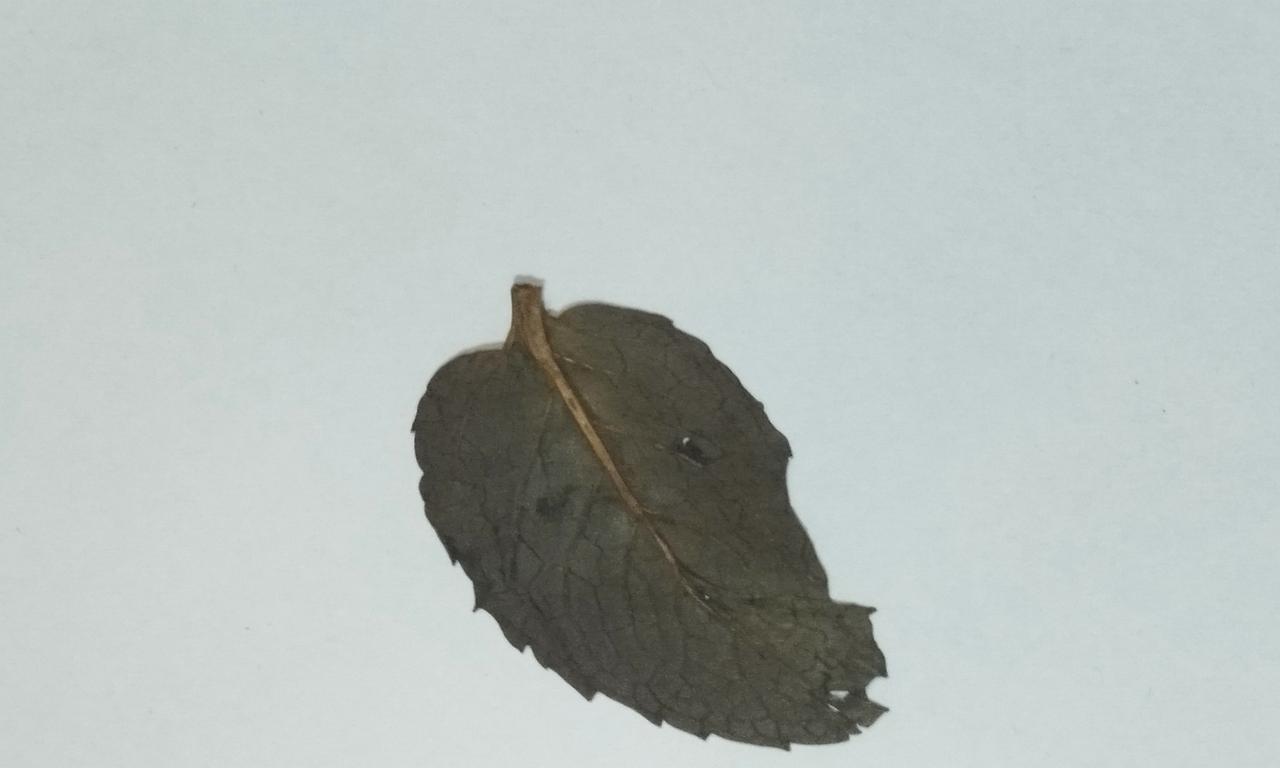
Label: Dried